Manchester Bolton & Bury Canal

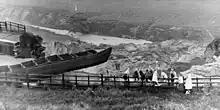
Contemporary view of the 1936 breach at Nob End

Six aqueducts were required to allow the canal to cross the River Irwell, the River Tonge and four roads. On the Bolton arm these were Hall Lane Aqueduct, Fogg's Aqueduct and the larger Damside Aqueduct, all of which have since been demolished. Hall Lane Aqueduct was damaged by mining subsidence and replaced in 1884–1885. It was demolished in 1950. The Salford arm flowed over Prestolee Aqueduct, then Clifton Aqueduct, and finally the smaller Lumn's Lane Aqueduct (since demolished).